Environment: real
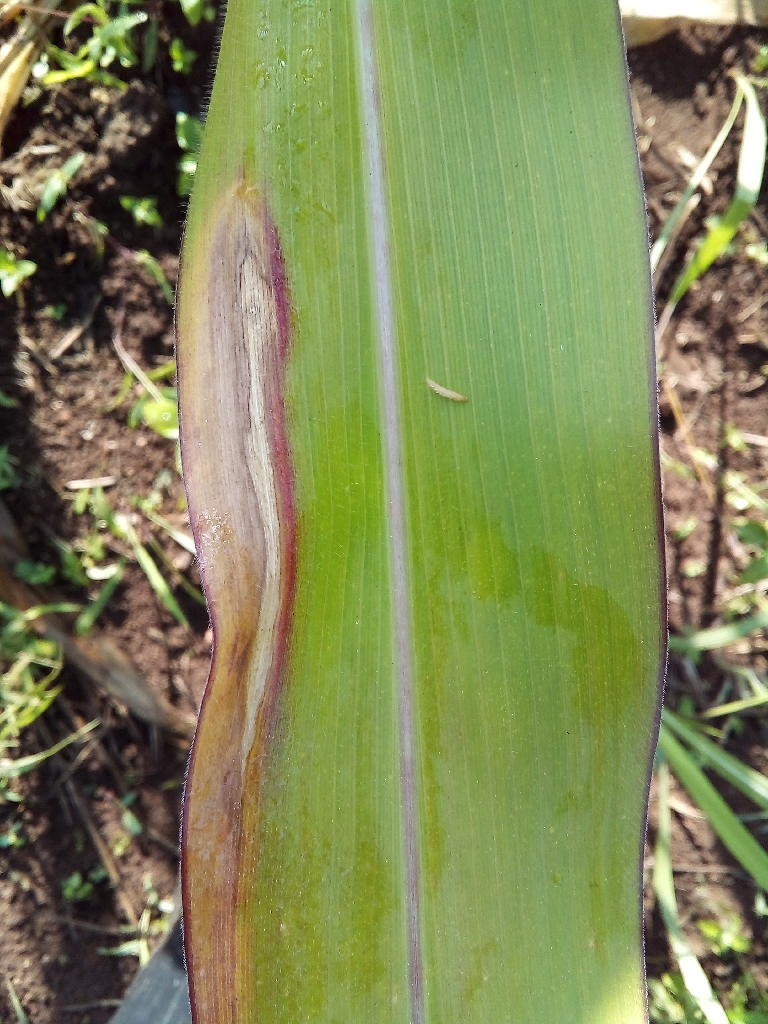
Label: northern_corn_leaf_blight